Faith in Buddhism

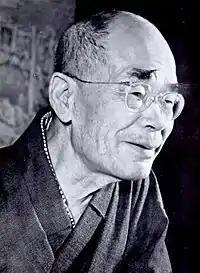
Photograph of Daisetsu Teitarō Suzuki

As with Jōdo Shinshu, some forms of Zen Buddhism arose as a reaction to Tendai Buddhism. And like Pure Land Buddhism, faith also played a role in Sōtō Zen. This form of Zen, also known as "farmer's Zen" because of its popularity in agrarian society, was developed by Dōgen (1200–53). Apart from the focus on meditation practice which was common in Zen Buddhism, Dōgen led a revival of interest in the study of the , which he taught would inspire to a faith based on understanding. Inspired by Chinese Chan Buddhism, Dōgen was attracted to a return of the simple life as exemplified by the Buddha in the . He further believed that sitting meditation was not only the path to enlightenment, but also a way to the Buddha nature within. The practitioner should have the faith that the Buddha nature is already within, Dōgen taught, although Dōgen did not believe this was in the form of a permanent self. Dōgen believed enlightenment was possible in this life—even the secular life—and he did not believe in the idea of the Age of Dharma Decline.